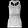
Label: T - shirt / top